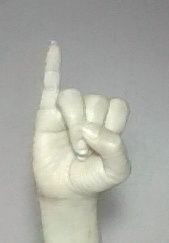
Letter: meem